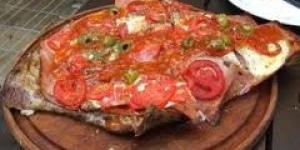
matambre a la pizza jugoso